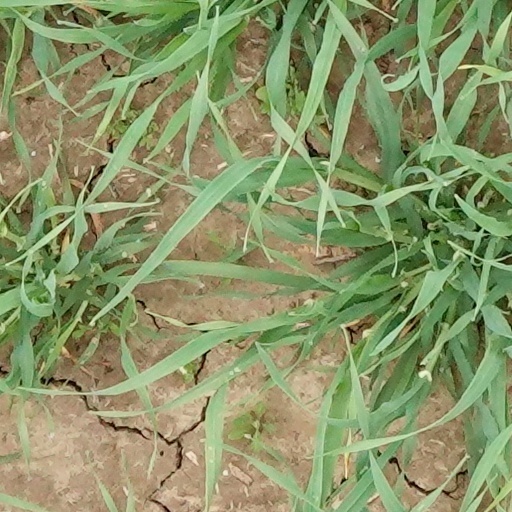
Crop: wheat